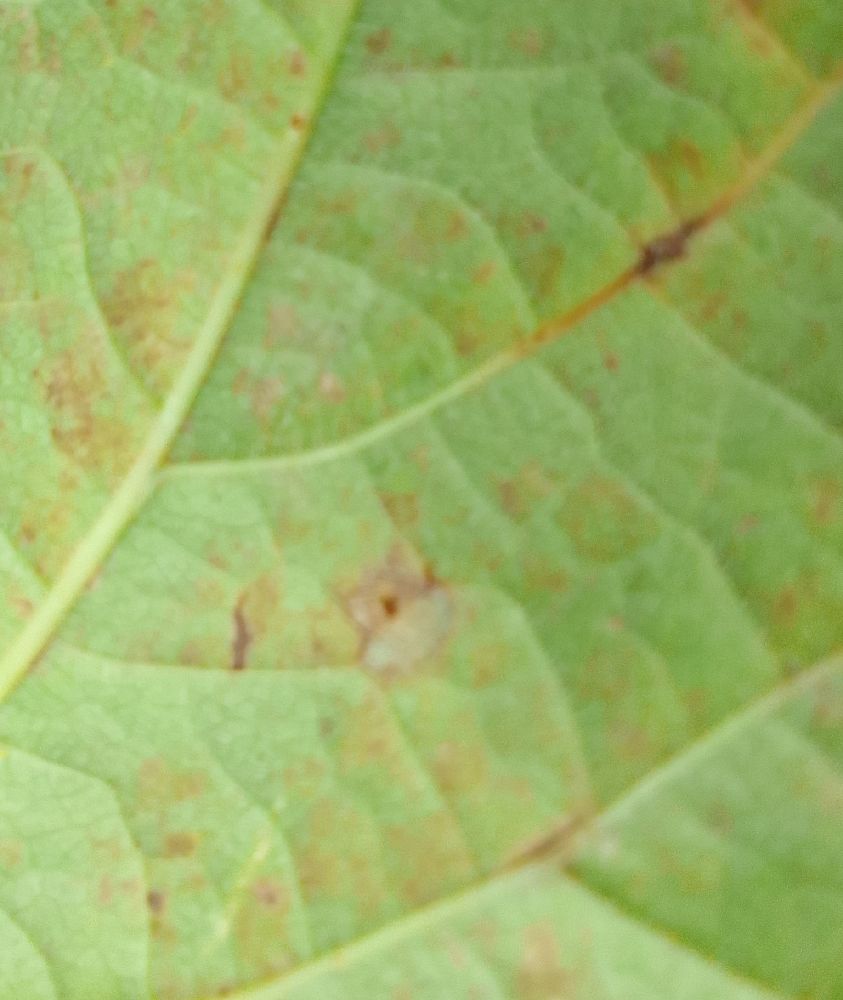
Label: anthracnose